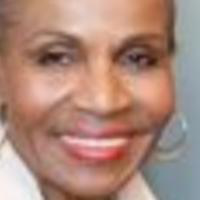
Age group: age 66-80